A Young Doctor's Notebook (TV series)

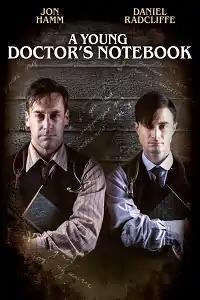
Series one DVD cover, featuring Hamm (left) and Radcliffe (right)

A Young Doctor's Notebook is a British dark comedy television programme based on the short story collection of the same name by Mikhail Bulgakov. Jon Hamm and Daniel Radcliffe portray the show's main characters (a doctor at the fictional Muryevo Hospital in Russia at different ages). The first series was broadcast between 6 December and 27 December 2012 on Sky Arts 1, and a second (and final) series aired from 21 November to 12 December 2013. The first series takes place in the year 1917 during the Russian Revolution, and the second series takes place in the following year during the Russian Civil War.